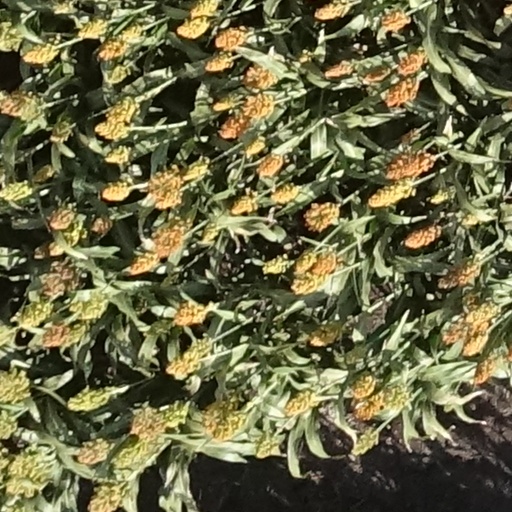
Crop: sorghum